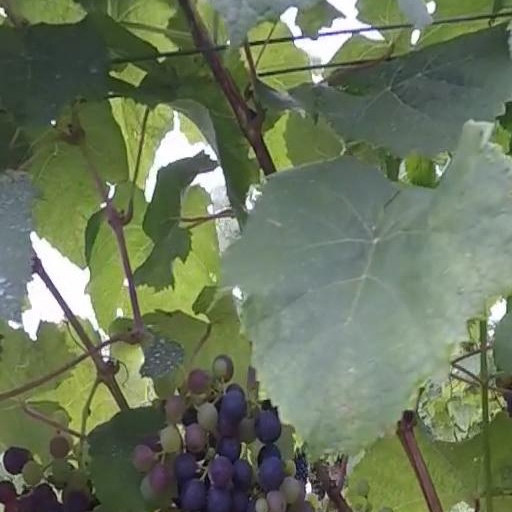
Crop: grape